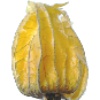
Label: physalis_with_husk